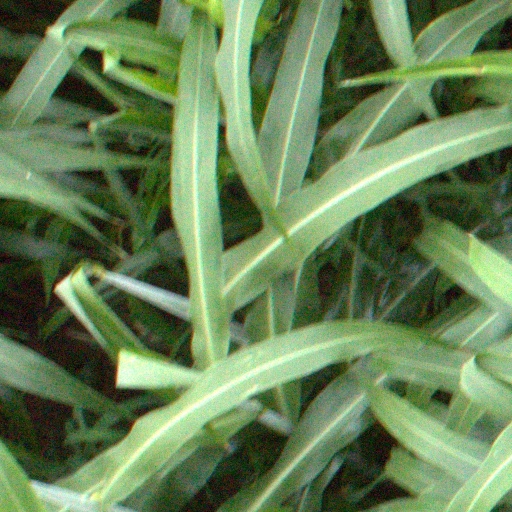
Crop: sorghum